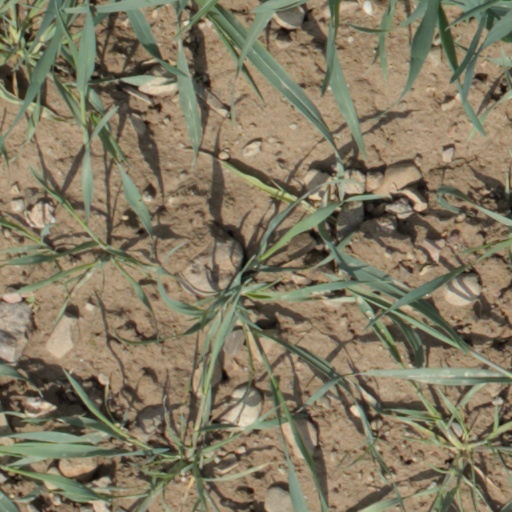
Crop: wheat